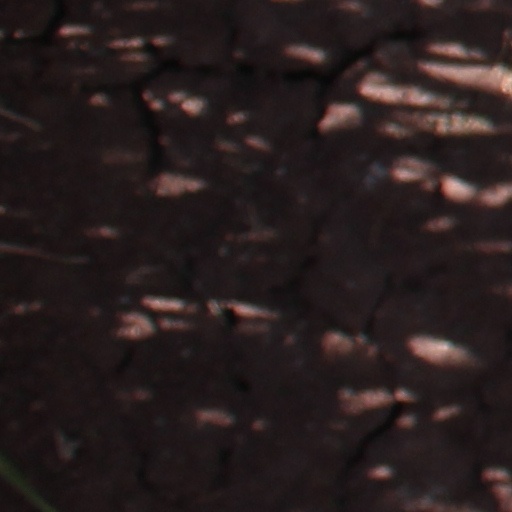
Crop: wheat